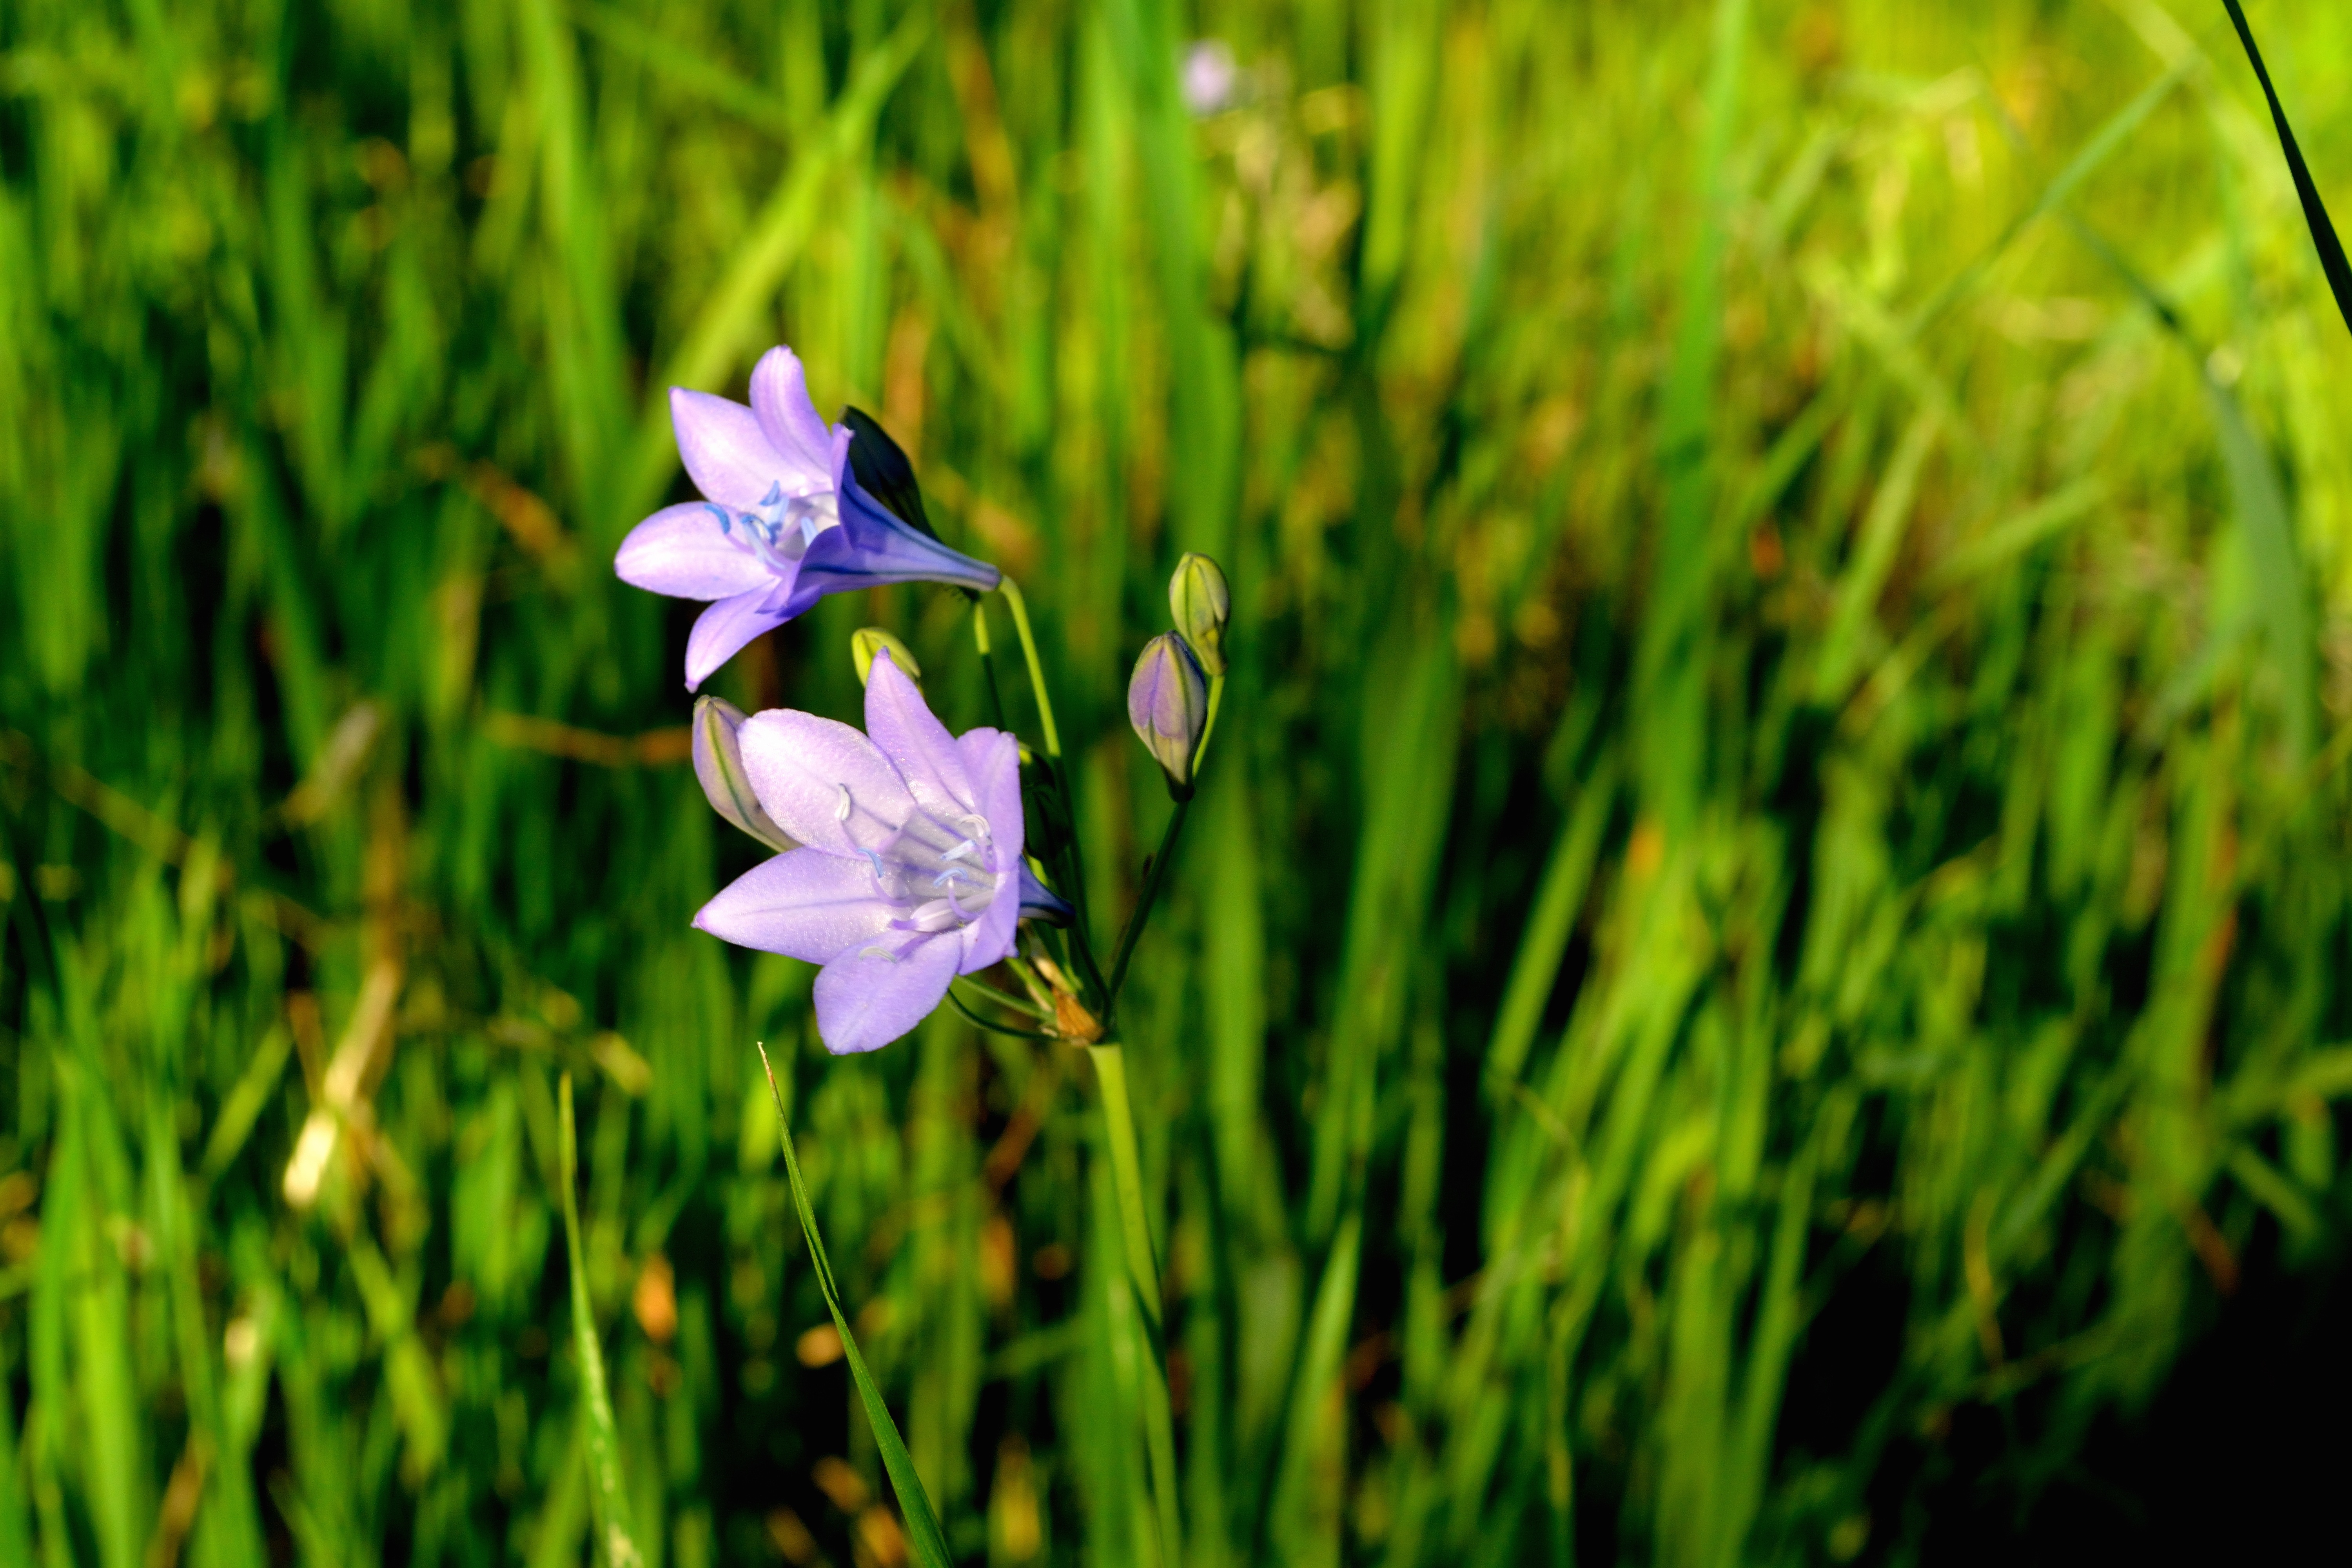
nature, grass, blossom, plant, field, lawn, meadow, sunlight, flower, green, botany, flora, wildflower, macro photography, flowering plant, grass family, plant stem, land plant